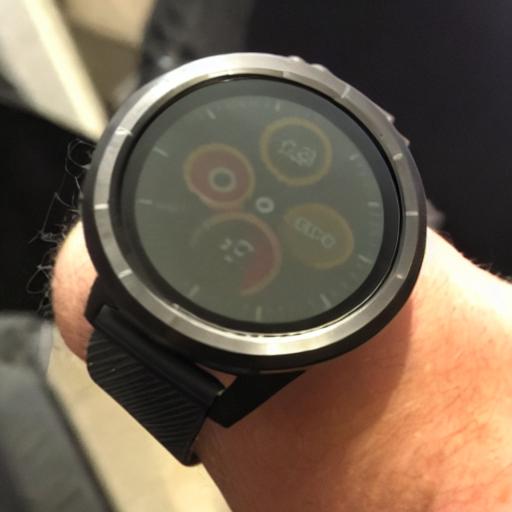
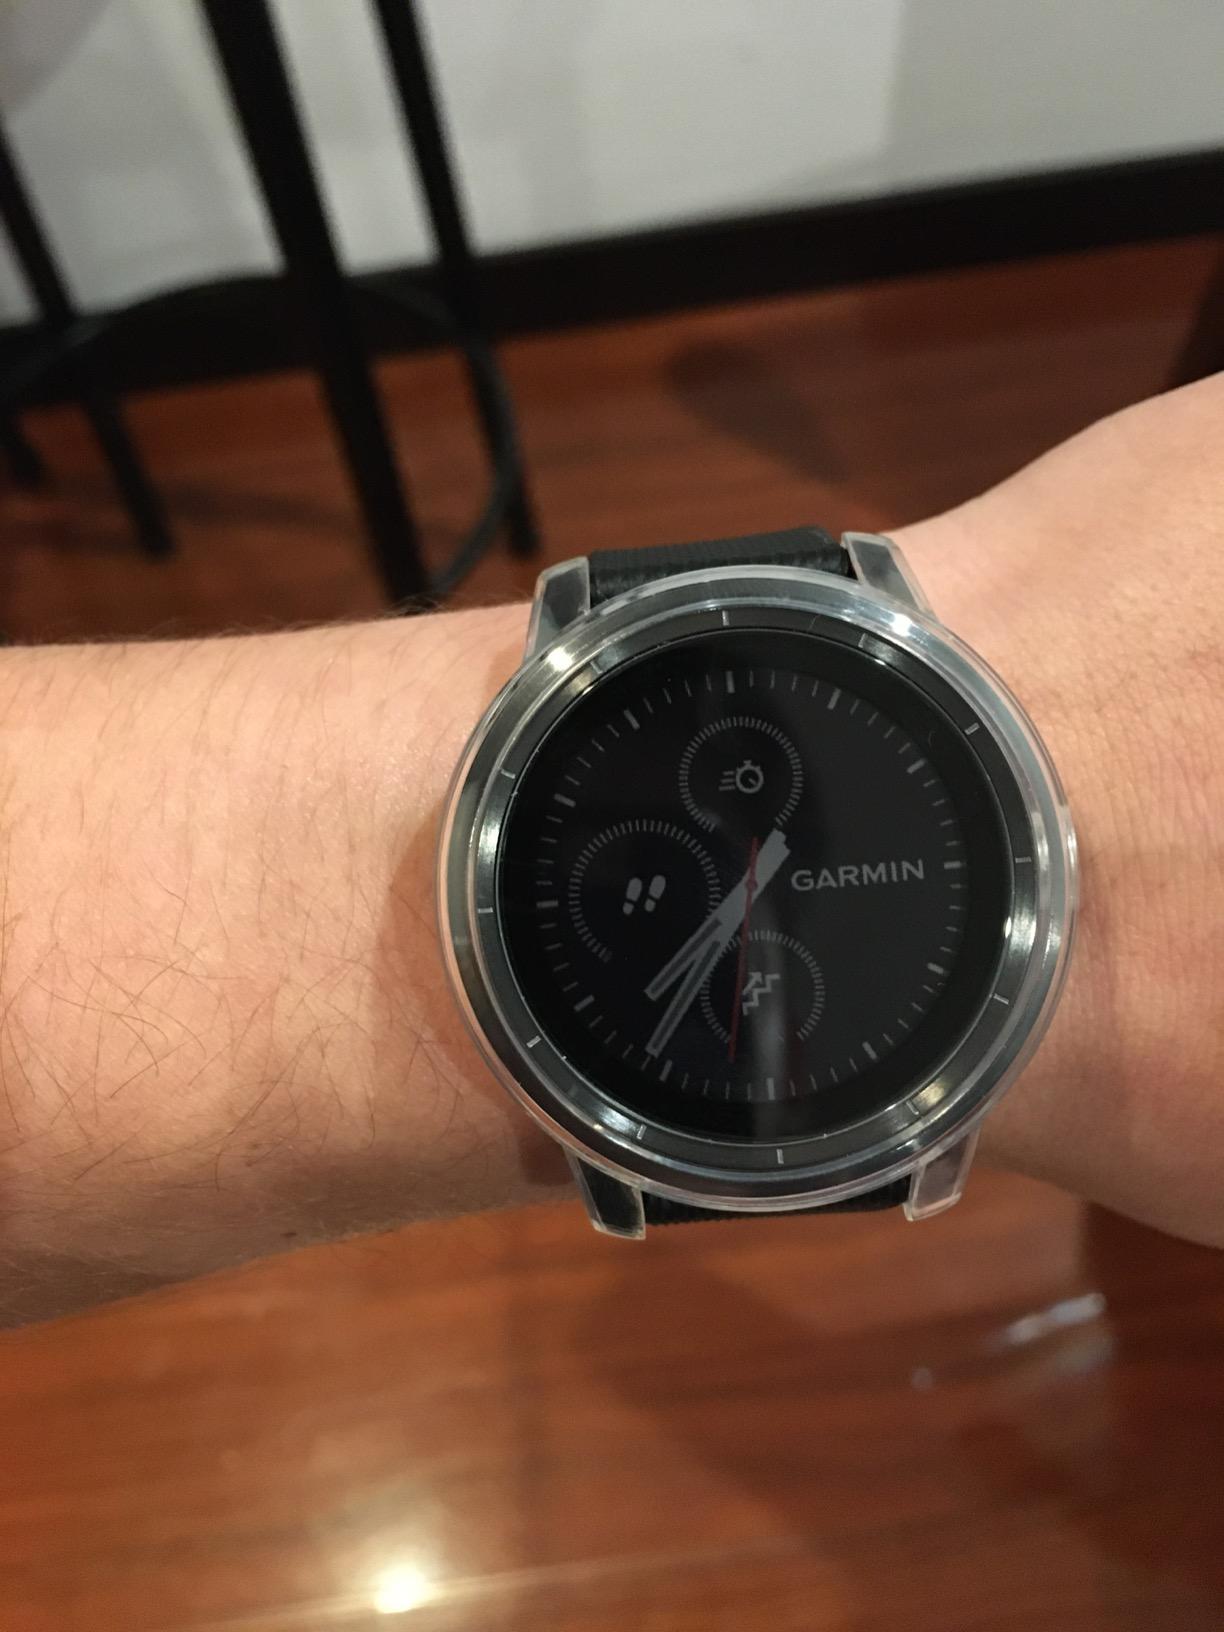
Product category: smartwatch
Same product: no